Peeter Baltens

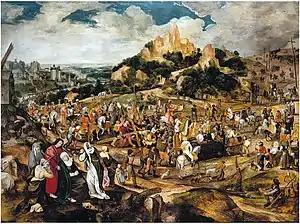
Christ on the Road to Calvary

His "Christ on the Road to Calvary" (Auctioned at Sotheby's on 7 July 2005 in London, lot 7) may have drawn some inspiration of Pieter Bruegel the Elder's treatment of this subject (1564, Kunsthistorisches Museum, Vienna), which Baltens likely knew in Antwerp. Both pictures offer a depiction of the subject that had become an established tradition in Flemish art by the 1560s. Some compositional elements of both works are similar: Christ is placed in the centre of the composition on his knees, a ring of figures surrounds the crucifixion site on a hilltop on the upper right, an officer on a white horse is placed between the viewer and Christ and horsemen in red tunics bring up at the rear the procession of figures. But there are also many differences between both works: while Bruegel placed the mourning group of the Three Maries and St John the Baptist in the right foreground Baltens arranges them differently on the left. Baltens' figures are also not Bruegel-like in style, but rather suggest that Baltens was influenced by Pieter Aertsen's figure style. Baltens' picture emphasized the processional element more than Bruegel's painting and includes many more figures.